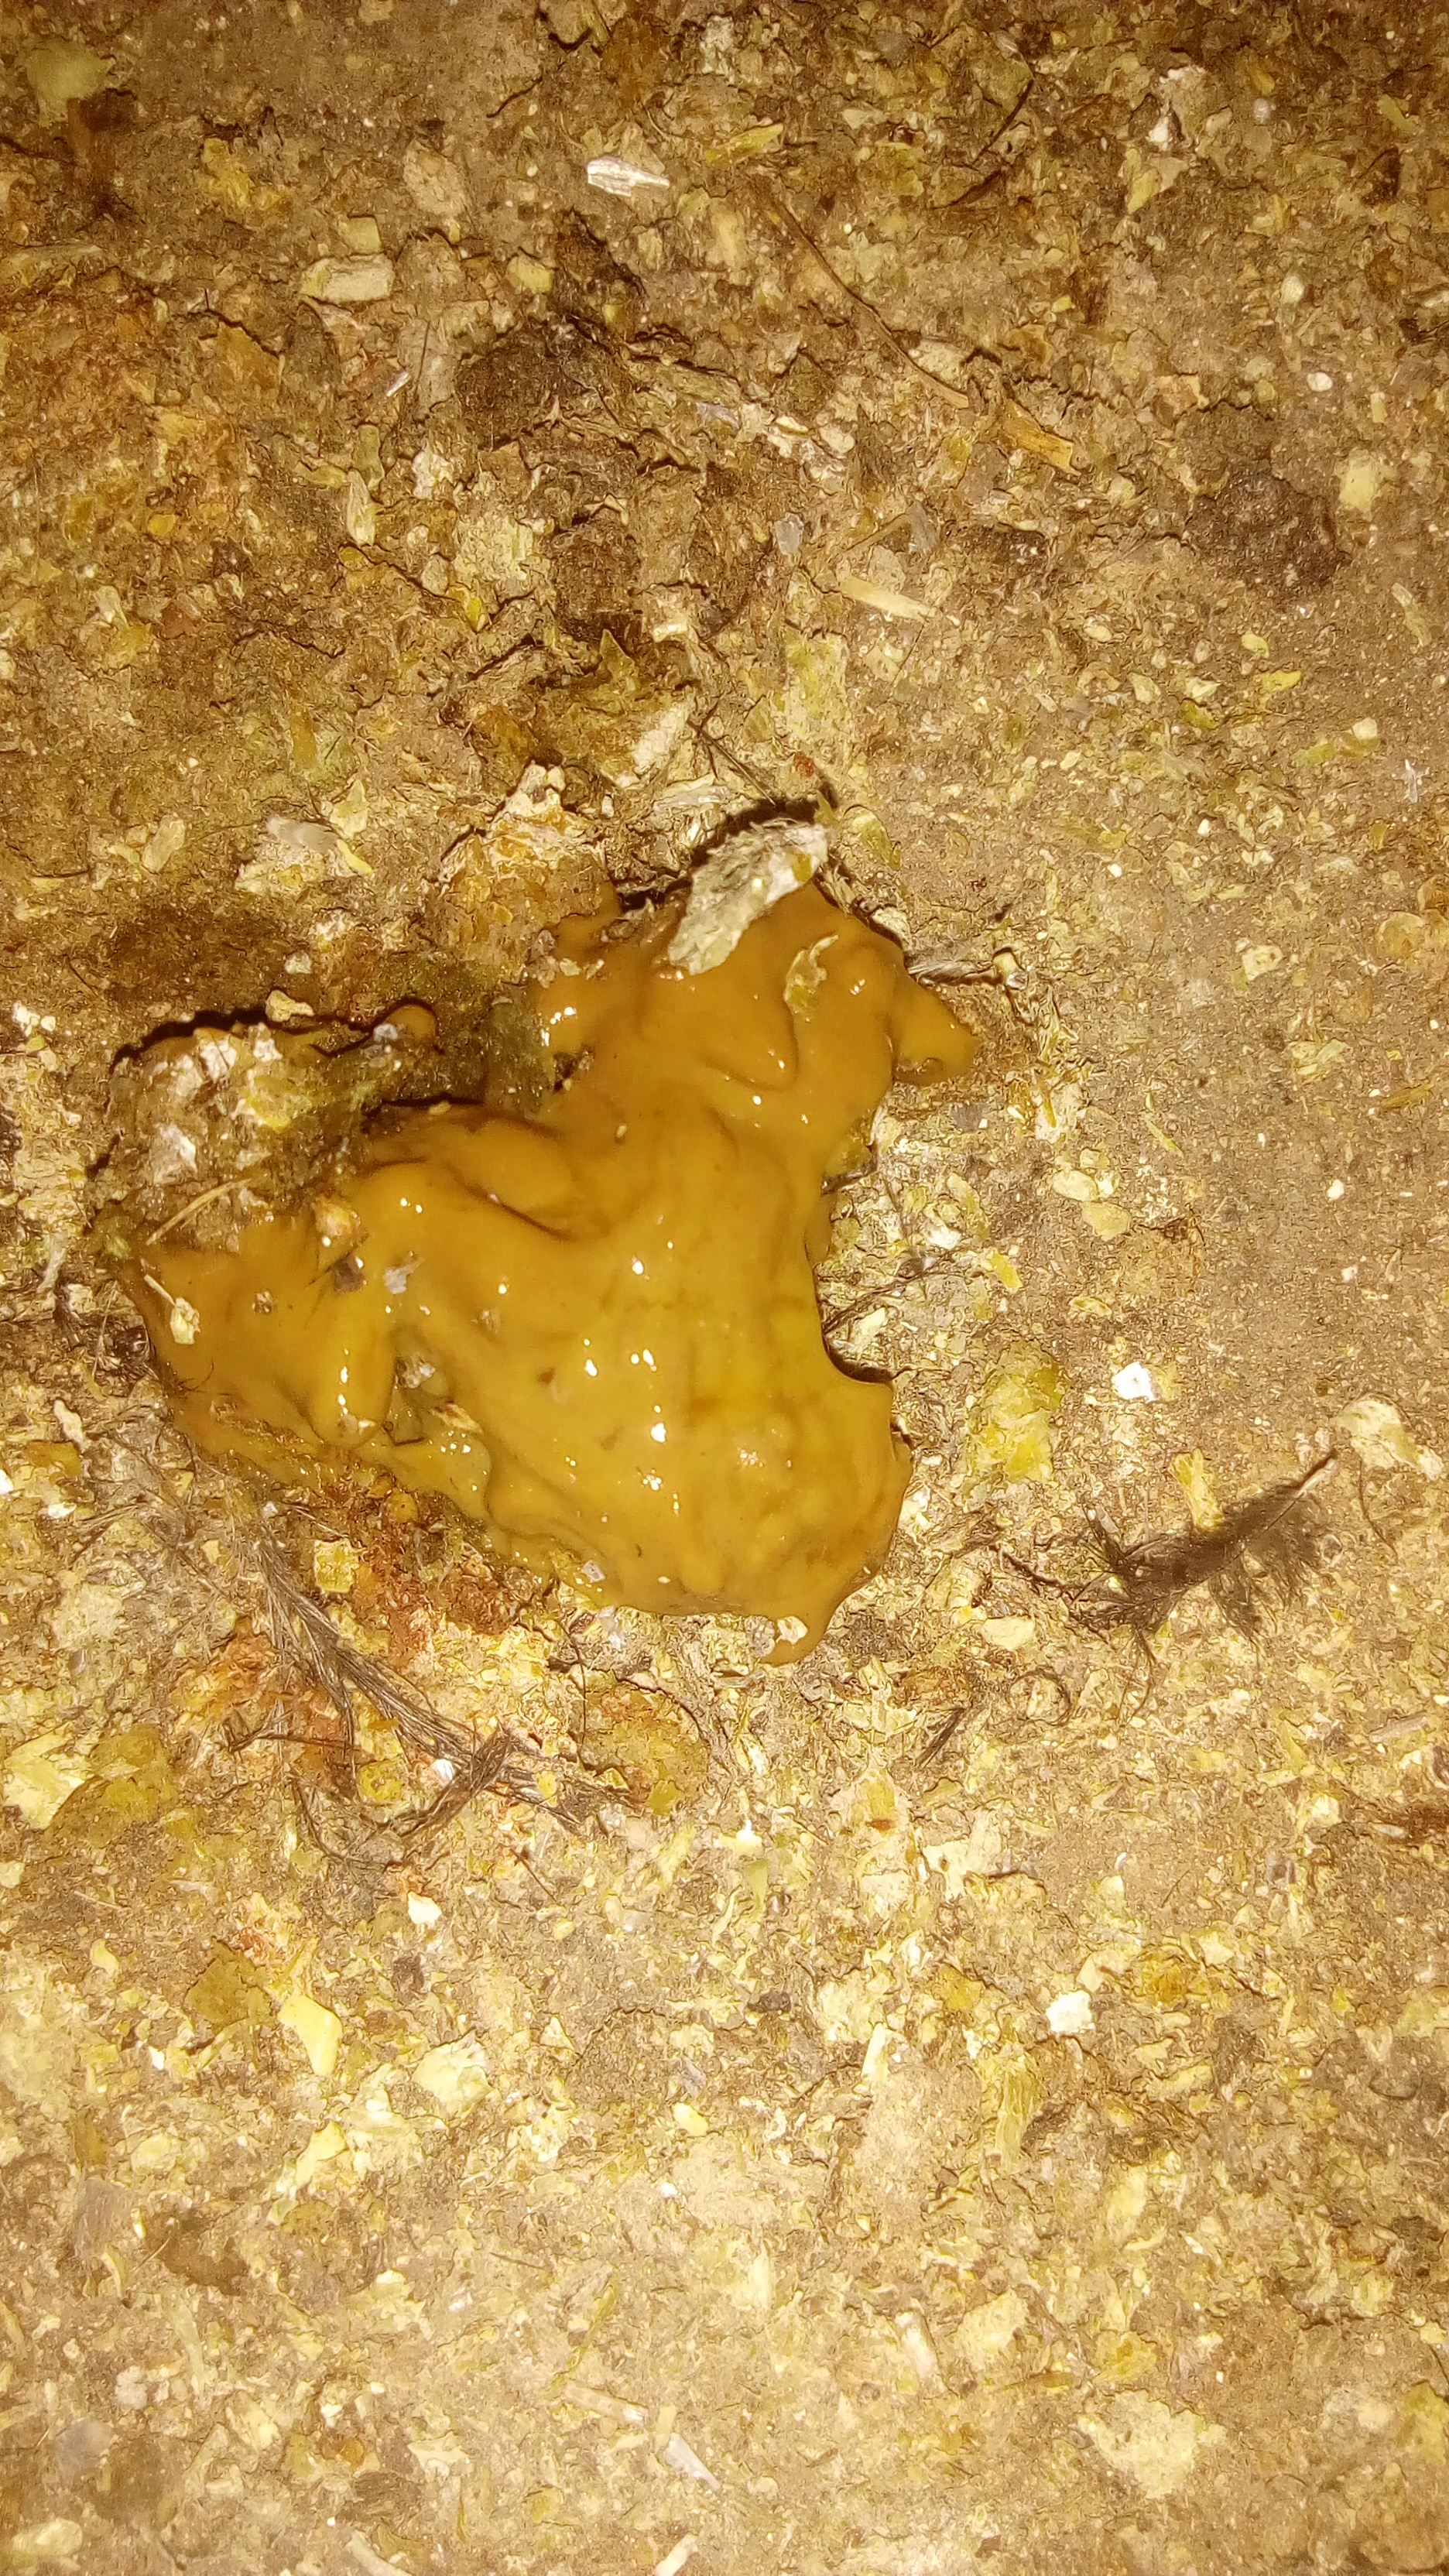
PCR-confirmed diagnosis: Coccidiosis